Lee–Enfield

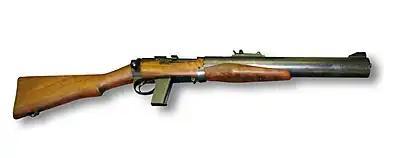
The initial wooden-stocked De Lisle with a suppressor

Later in the war, the need for a shorter, lighter rifle forced the development of the "Rifle, No. 5 Mk I" (the "jungle carbine"). With a cut-down stock, a prominent flash hider, and a "lightening-cut" receiver machined to remove all unnecessary metal, reduced barrel length of the No. 5 was shorter and lighter. Despite a rubber butt-pad, the .303 round produced excessive recoil due to the shorter barrel. It was unsuitable for general issue and production ceased in 1947, due to an "inherent fault in the design", often claimed to be a "wandering zero" and accuracy problems.